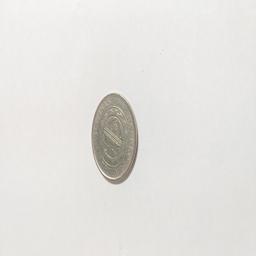
Label: 1_Old_Back